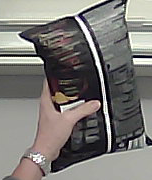
Product: lays_chill